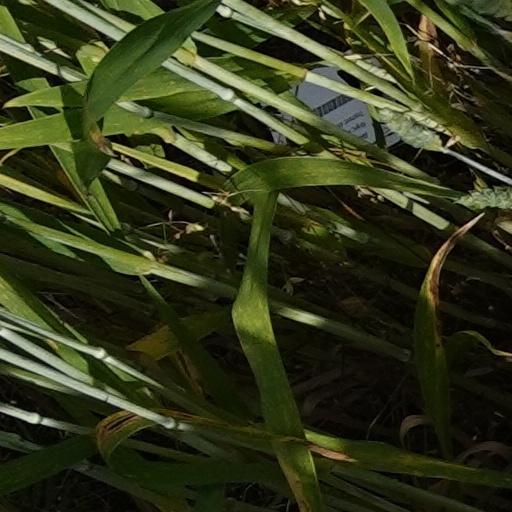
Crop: wheat